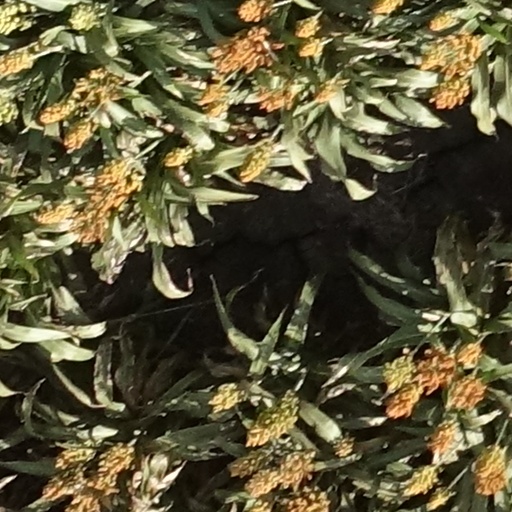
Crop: sorghum